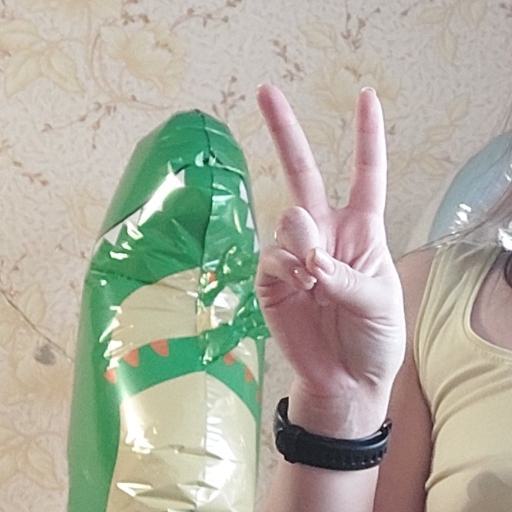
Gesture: peace